WACA Ground

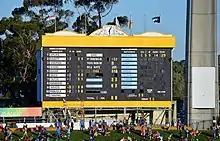
The WACA Scoreboard in 2015

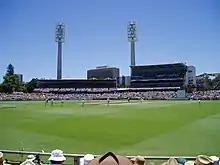
The WACA facing north, showing the Inverarity Stand (left) and the Prindiville Stand (right)

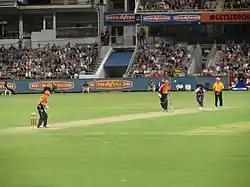
Perth Scorchers taking on Hobart Hurricanes at The WACA Ground in 2011 - the first BBL match played at the ground.

The WACA ground, like many stadiums of its era, has undergone various re-developments. The most notable are: